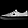
Label: Sneaker